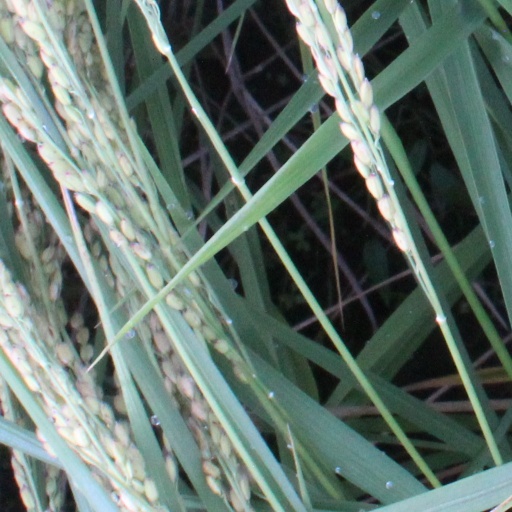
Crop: rice